Social impact of the COVID-19 pandemic in the United States

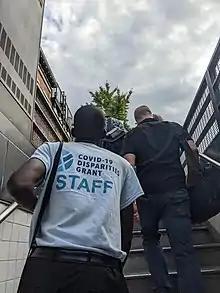
A staff member of the COVID-19 Disparities Grant program exits the subway in Brooklyn, within New York City.

Additionally, the Navajo Nation had the highest rate of infection in the United States, surpassing New York state by late May 2020. The COVID-19 pandemic impacted Indigenous settlements (in the U.S.) particularly hard. A range of factors disproportionately impacted indigenous settlements perpetuating poverty, food insecurity, strain on community health, family strain, socioeconomic struggle, and poor physical as well as mental health status.